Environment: real
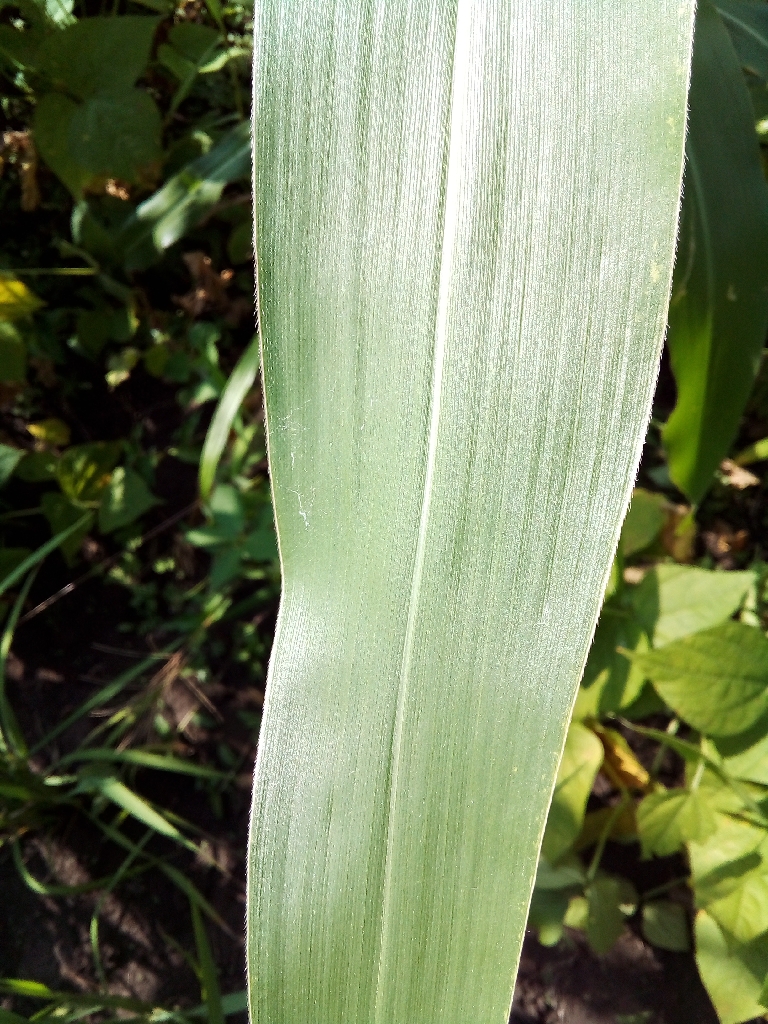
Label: healthy